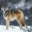
Label: wolf